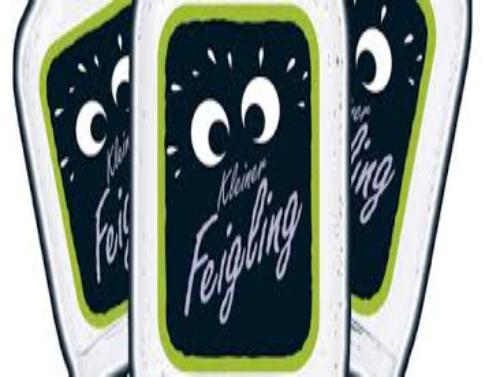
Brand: Kleiner Feigling
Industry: Food